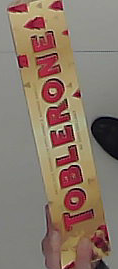
Product: toblerone_white